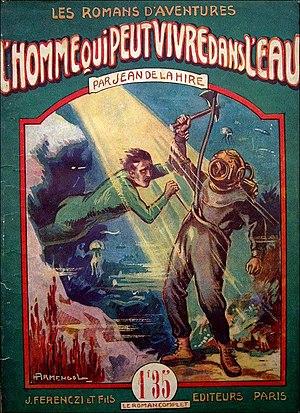
L'Homme qui peut vivre dans l'eau, couverture du roman de Jean de la Hire, éditions J. Ferenczi &amp
L'Homme qui peut vivre dans l'eau est un roman de Jean de la Hire publié en feuilleton en 1909 dans le quotidien Le Matin. Narrant le combat des nations face à un surhomme homme-poisson, l'Hictaner, le roman est à l'origine du cycle des aventures du Nyctalope, saga littéraire s'étendant sur des dizaines de romans.
Le Mystère des XV est un roman français de Jean de La Hire publié en feuilleton en 1911 dans le quotidien Le Matin. Il n'a cependant été publié en format relié que onze ans plus tard aux éditions Ferenczy en deux volumes sous les titres Le Mystère des XV et Le Triomphe de l’amour ; puis de nouveau en 1954 aux éditions Jaeger : Le Secret des XII et Les Conquérants de Mars. Malgré ces rééditions françaises tardives, ce roman a été traduit, plus ou moins fidèlement, dans la première moitié du XXᵉ siècle pour être publié à l'étranger.
Le Nyctalope est un personnage de fiction français créé par Jean de la Hire. Tirant son nom de sa vision parfaite en pleine nuit, cet aventurier vit ses exploits grâce à ses activités d'explorateur, de détective, ainsi que d'agent des services secrets français.
Adolphe d'Espie, connu sous le nom de plume de Jean de La Hire, né le 28 janvier 1878 à Banyuls-sur-Mer et mort le 5 septembre 1956 à Nice, est un écrivain, éditeur et homme politique français. Romancier très prolifique dans la première moitié du XXᵉ siècle, il est alors l'un des auteurs de littérature populaire les plus appréciés du public français, publiés en feuilleton notamment dans le quotidien Le Matin. Mais son passage à la collaboration sous l'occupation allemande vient durablement entacher son image, et son œuvre tombe après-guerre dans l'oubli. Outre son principal pseudonyme, il a également utilisé d'autres noms de plume.